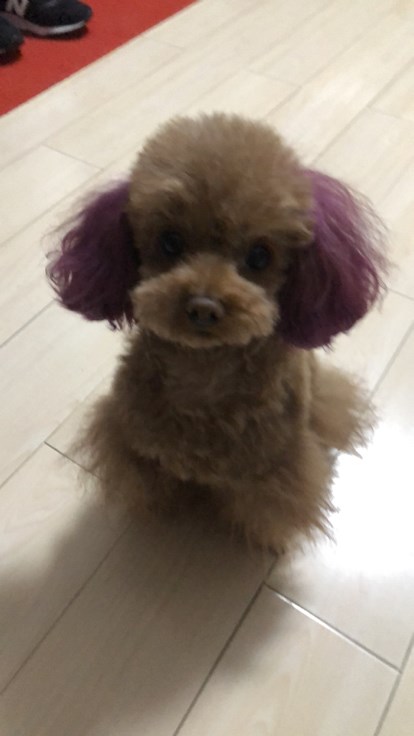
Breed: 7449-n000128-teddy